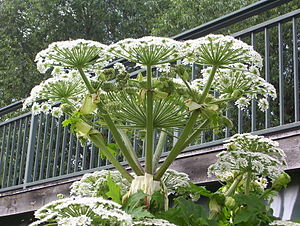
Bjørneklo
Kæmpebjørneklo (Heracleum mantegazzianum).
Kæmpebjørneklo (Heracleum mantegazzianum).
Bjørneklo er en slægt med ca. 60 arter, som er udbredt i Europa, Nordafrika, Asien og Nordamerika. Det er stauder eller toårige urter, som har en stift opret vækst med hule og mere eller mindre behårede stængler. Bladene er store og hånddelte med lappede eller tandede afsnit og opsvulmede bladskeder. Blomsterne er samlet i en endestillet dobbeltskærm, hvor de enkelte blomster er hvide. Frugterne er ovale og sammentrykte. Her omtales kun de arter, som er vildtvoksende eller naturaliseret i Danmark.